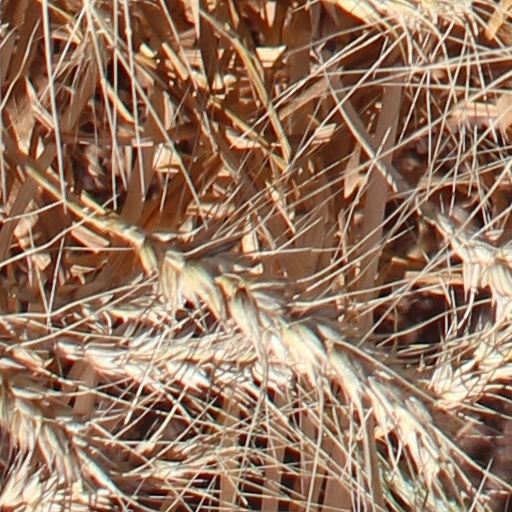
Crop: wheat